University of California, Irvine

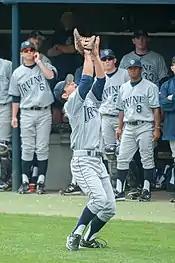
An Anteaters baseball player settles under a popup as teammates look on during a 2010 game in Los Angeles

William Pereira's original street layout for the region surrounding the university had a wingnut-shaped loop road as the main thoroughfare, which twice crossed the campus. However, the Irvine Company's development plans expanded before it could be completed, and portions of California, Carlson, Harvard and Turtle Rock roads today constitute segments of what would have been the Loop Road.